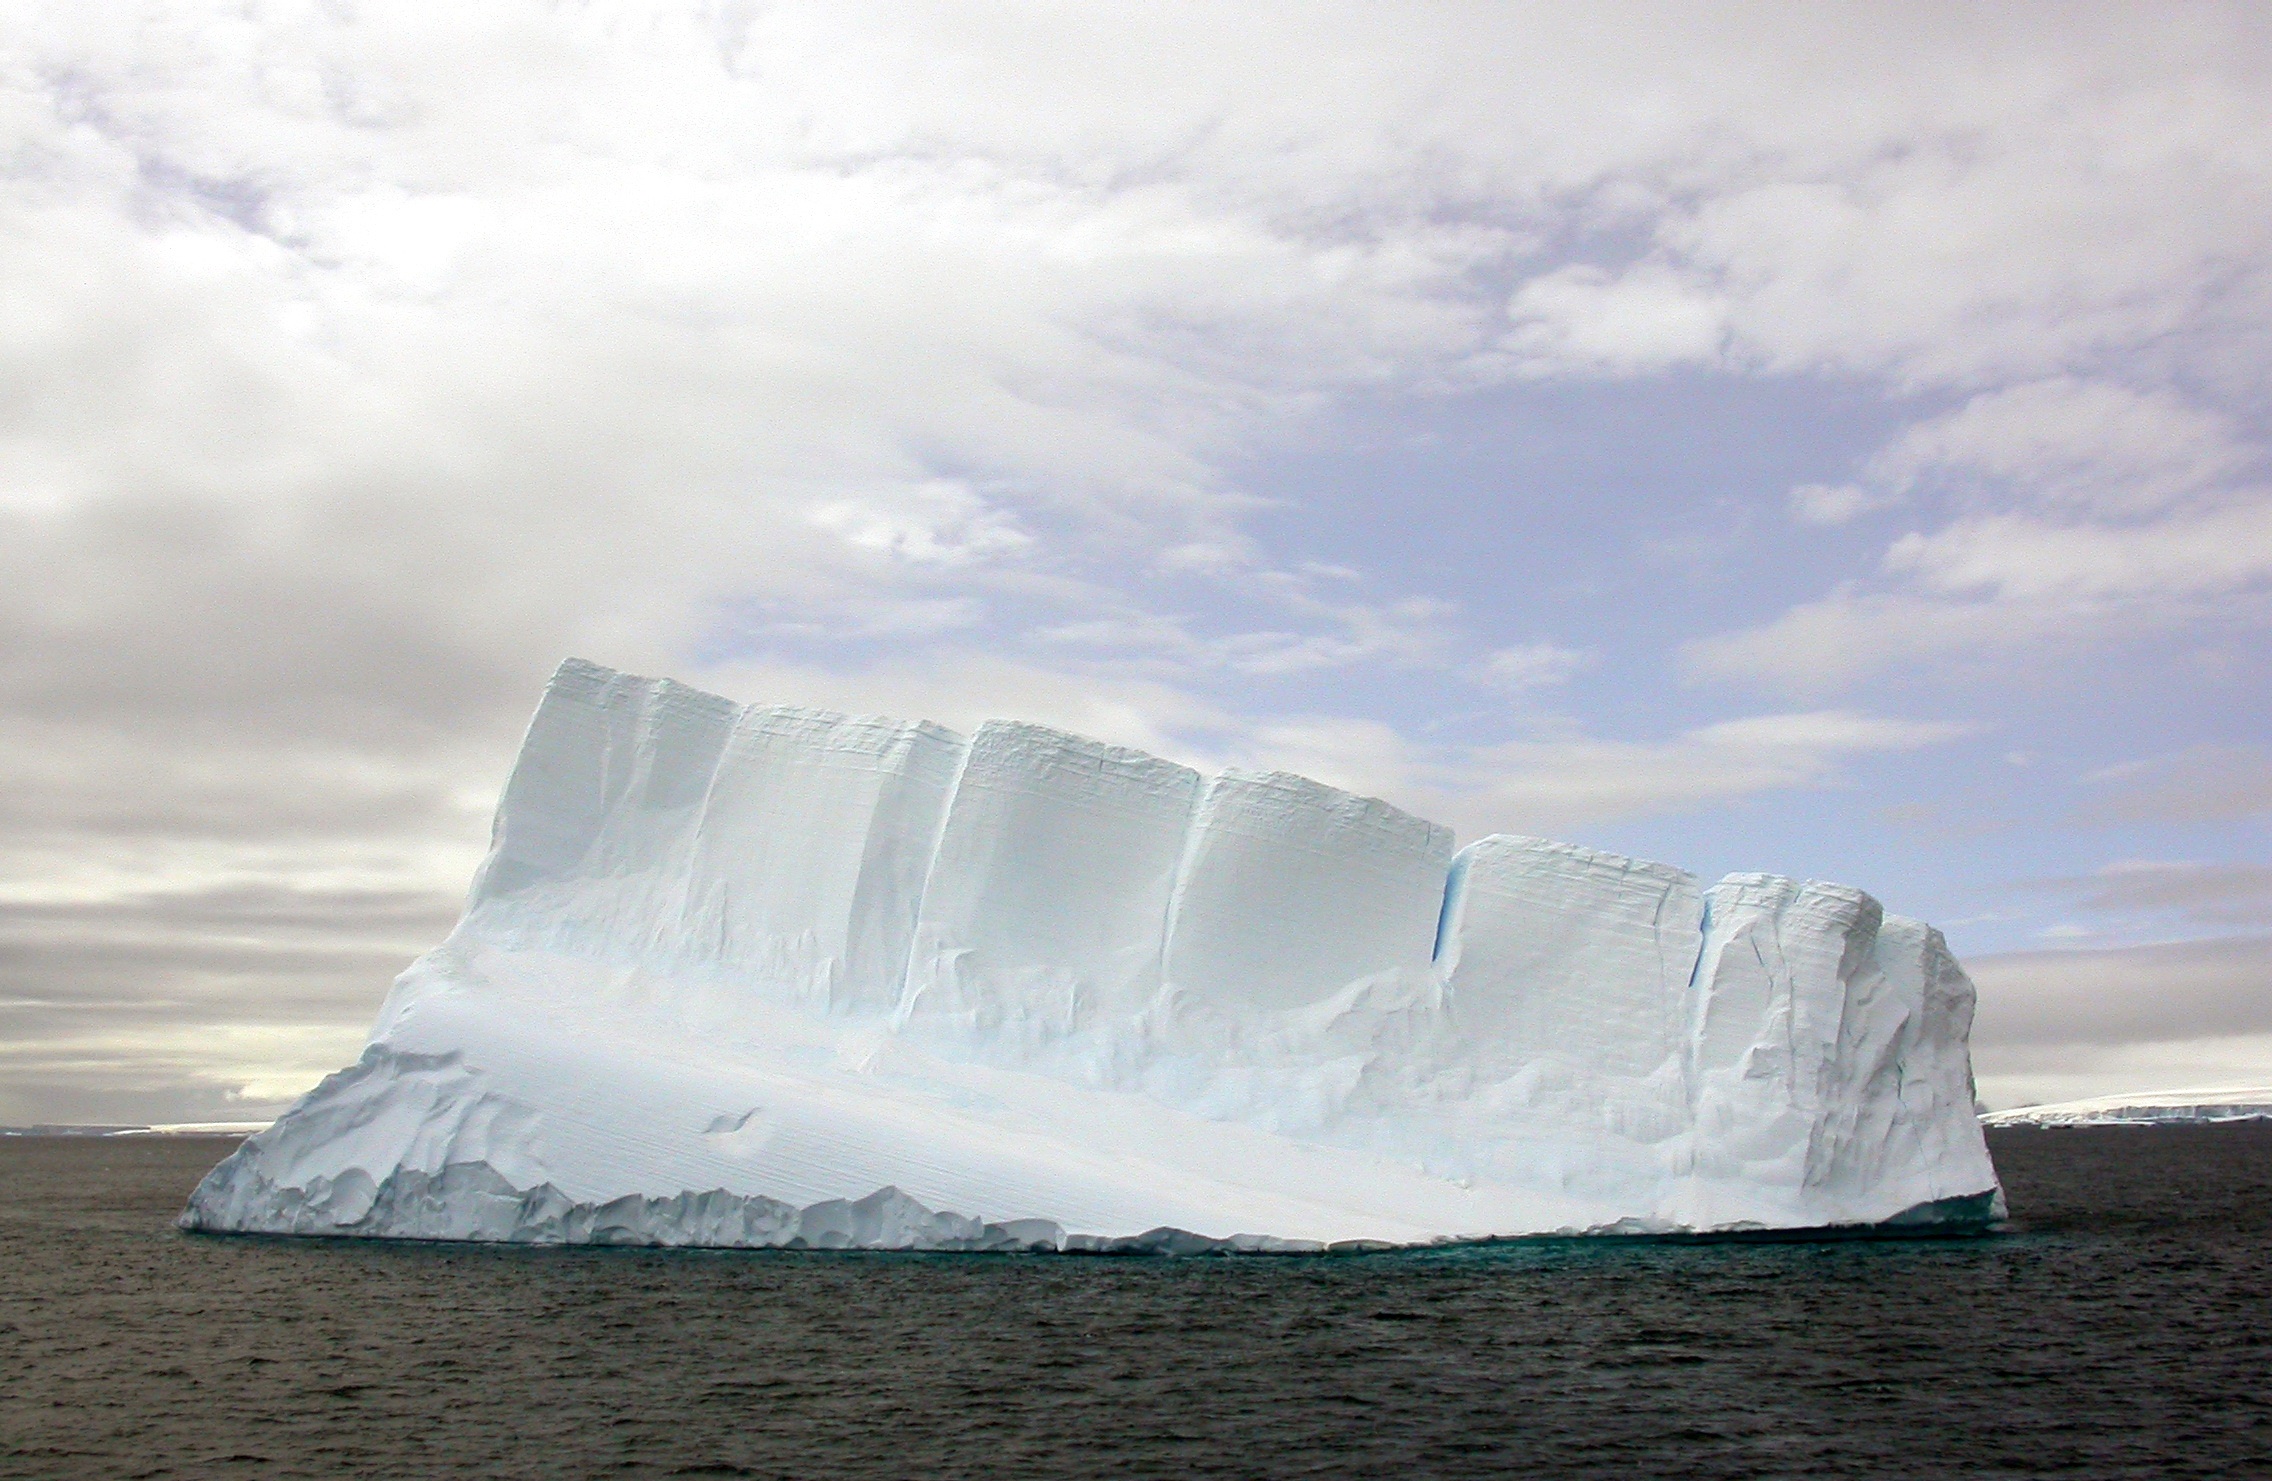
sea, coast, ocean, wave, wind, ice, weather, arctic, terrain, iceberg, freezing, arctic ocean, wind wave, ice cap, sea ice